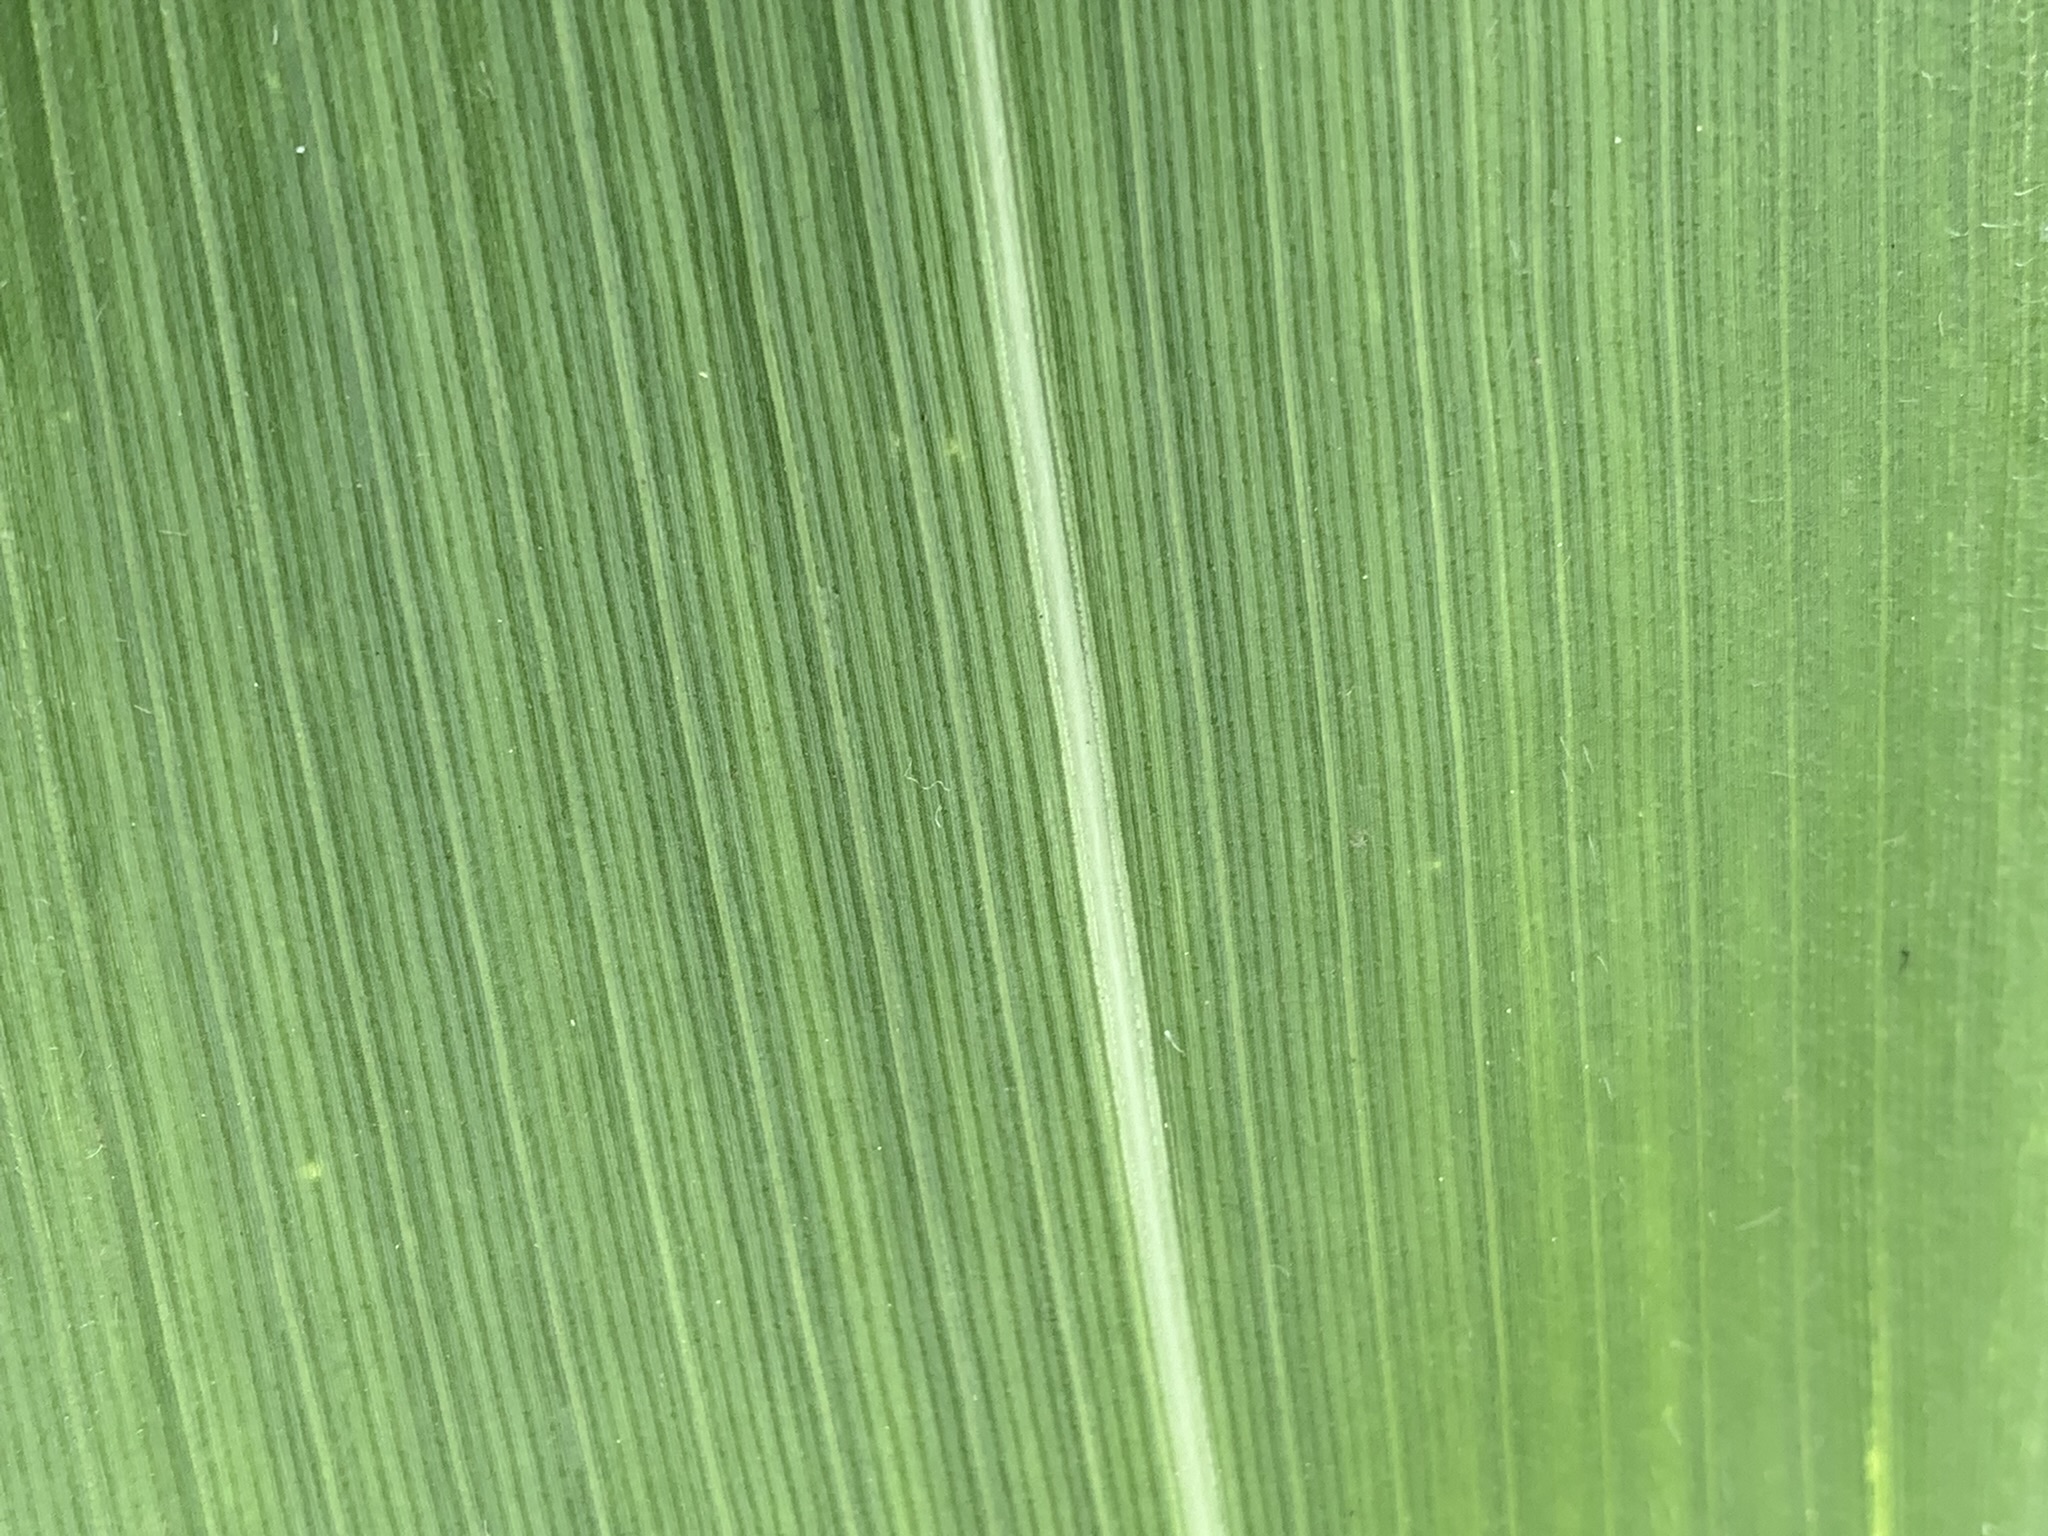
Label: Healthy